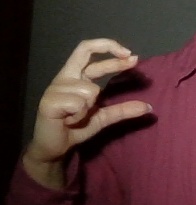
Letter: thal